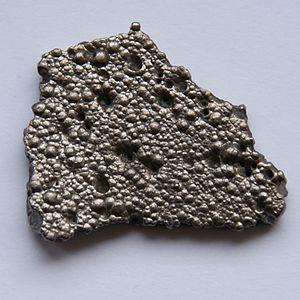
On dénombre 118 éléments chimiques ayant été observés, dont seulement 90 qui se rencontrent dans le milieu naturel.